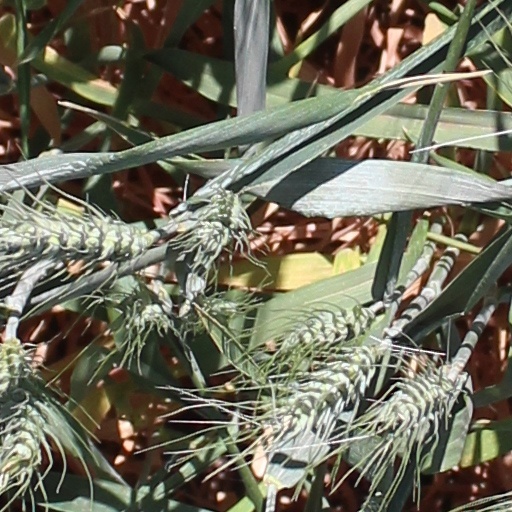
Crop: wheat